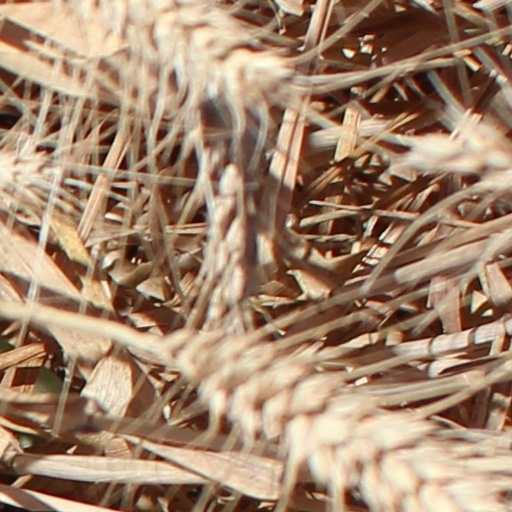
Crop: wheat